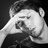
Emotion: sad